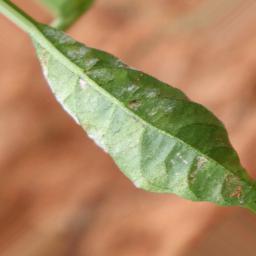
Label: powdery mildew